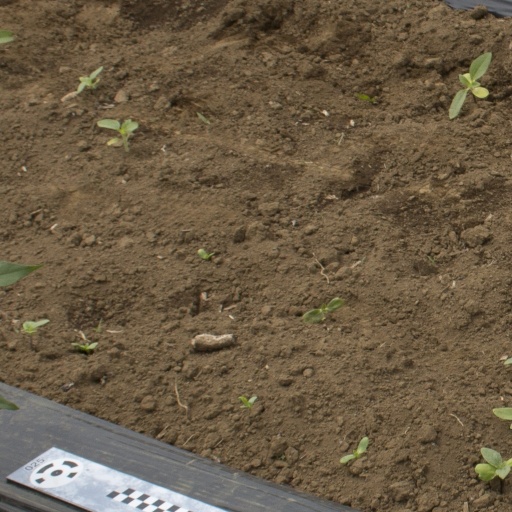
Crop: Jerusalem artichoke